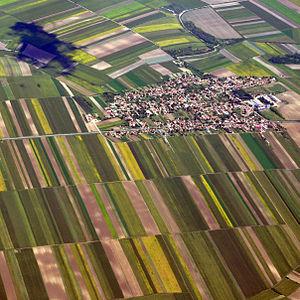
Kraljevci est un village de Serbie situé dans la province autonome de Voïvodine. Il fait partie de la municipalité de Ruma dans le district de Syrmie. En 2002, il comptait 1 056 habitants.